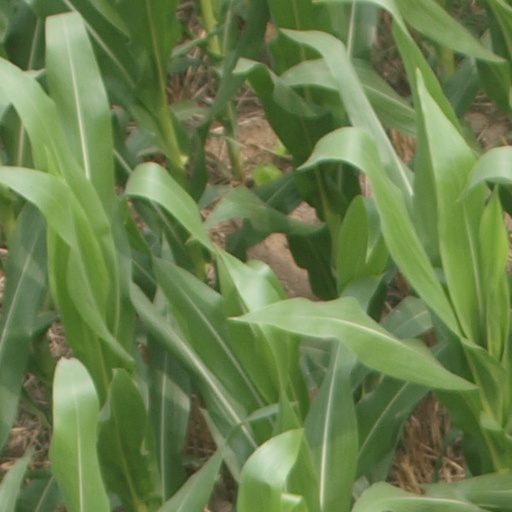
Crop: maize; corn